Josh Ho-Sang

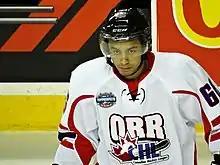
Ho-Sang at 2014 CHL/NHL Top Prospects Game

Ho-Sang skated in the 2014 BMO Top Prospects Game, recording one goal and one assist. On April 5, Ho-Sang received a 15-game suspension (later reduced to six games) for the start of the next season for an illegal hit-from-behind to London Knights' defenceman Zach Bell on March 27. The hit resulted in Bell suffering a broken leg.